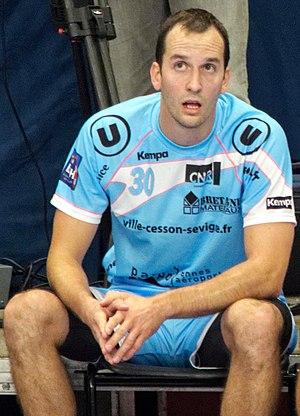
Match de championnat de LNH entre le PSG Handball et Cesson-Rennes. A Coubertin, le 24 septembre 2014.
Michele Skatar, né le 30 décembre 1985 à Koper en Yougoslavie et aujourd'hui en Slovénie, est un joueur de handball italo-croate évoluant au poste d'arrière droit. Il est international italien.